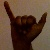
The image shows a hand gesture representing the letter 'Y' in Indian Sign Language.